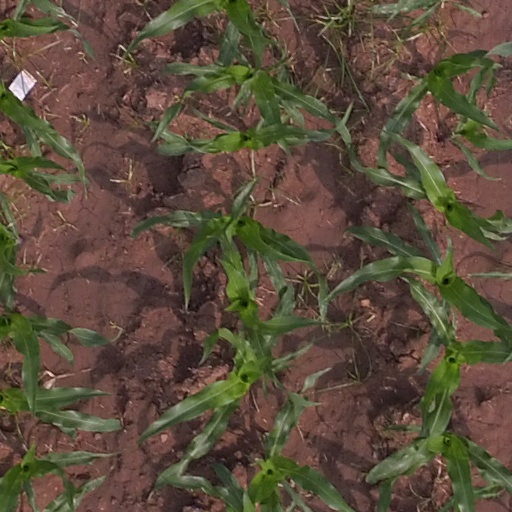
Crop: maize; corn